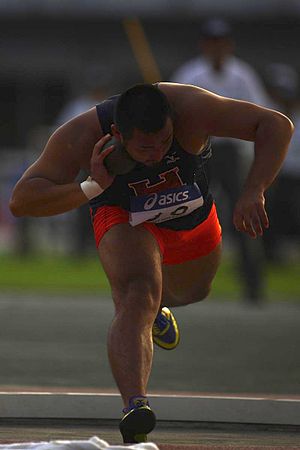
Kuglestød (atletik)
Kuglestød 2009
Kuglestød er en atletik-disciplin hvor det gælder om at støde en kugle så langt som muligt. Kuglestøderen står i en cirkel med en diameter på 2,13 m., hvorfra atleten skal støde en 7,26 kg tung kugle. For kvinder vejer kuglen 4 kg. Det er imod reglerne at kaste kuglen; den skal stødes med en skubbende bevægelse.